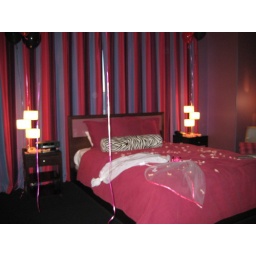
my hot pink bachelorette suite in the fantasy tower @ palms, las vegas.